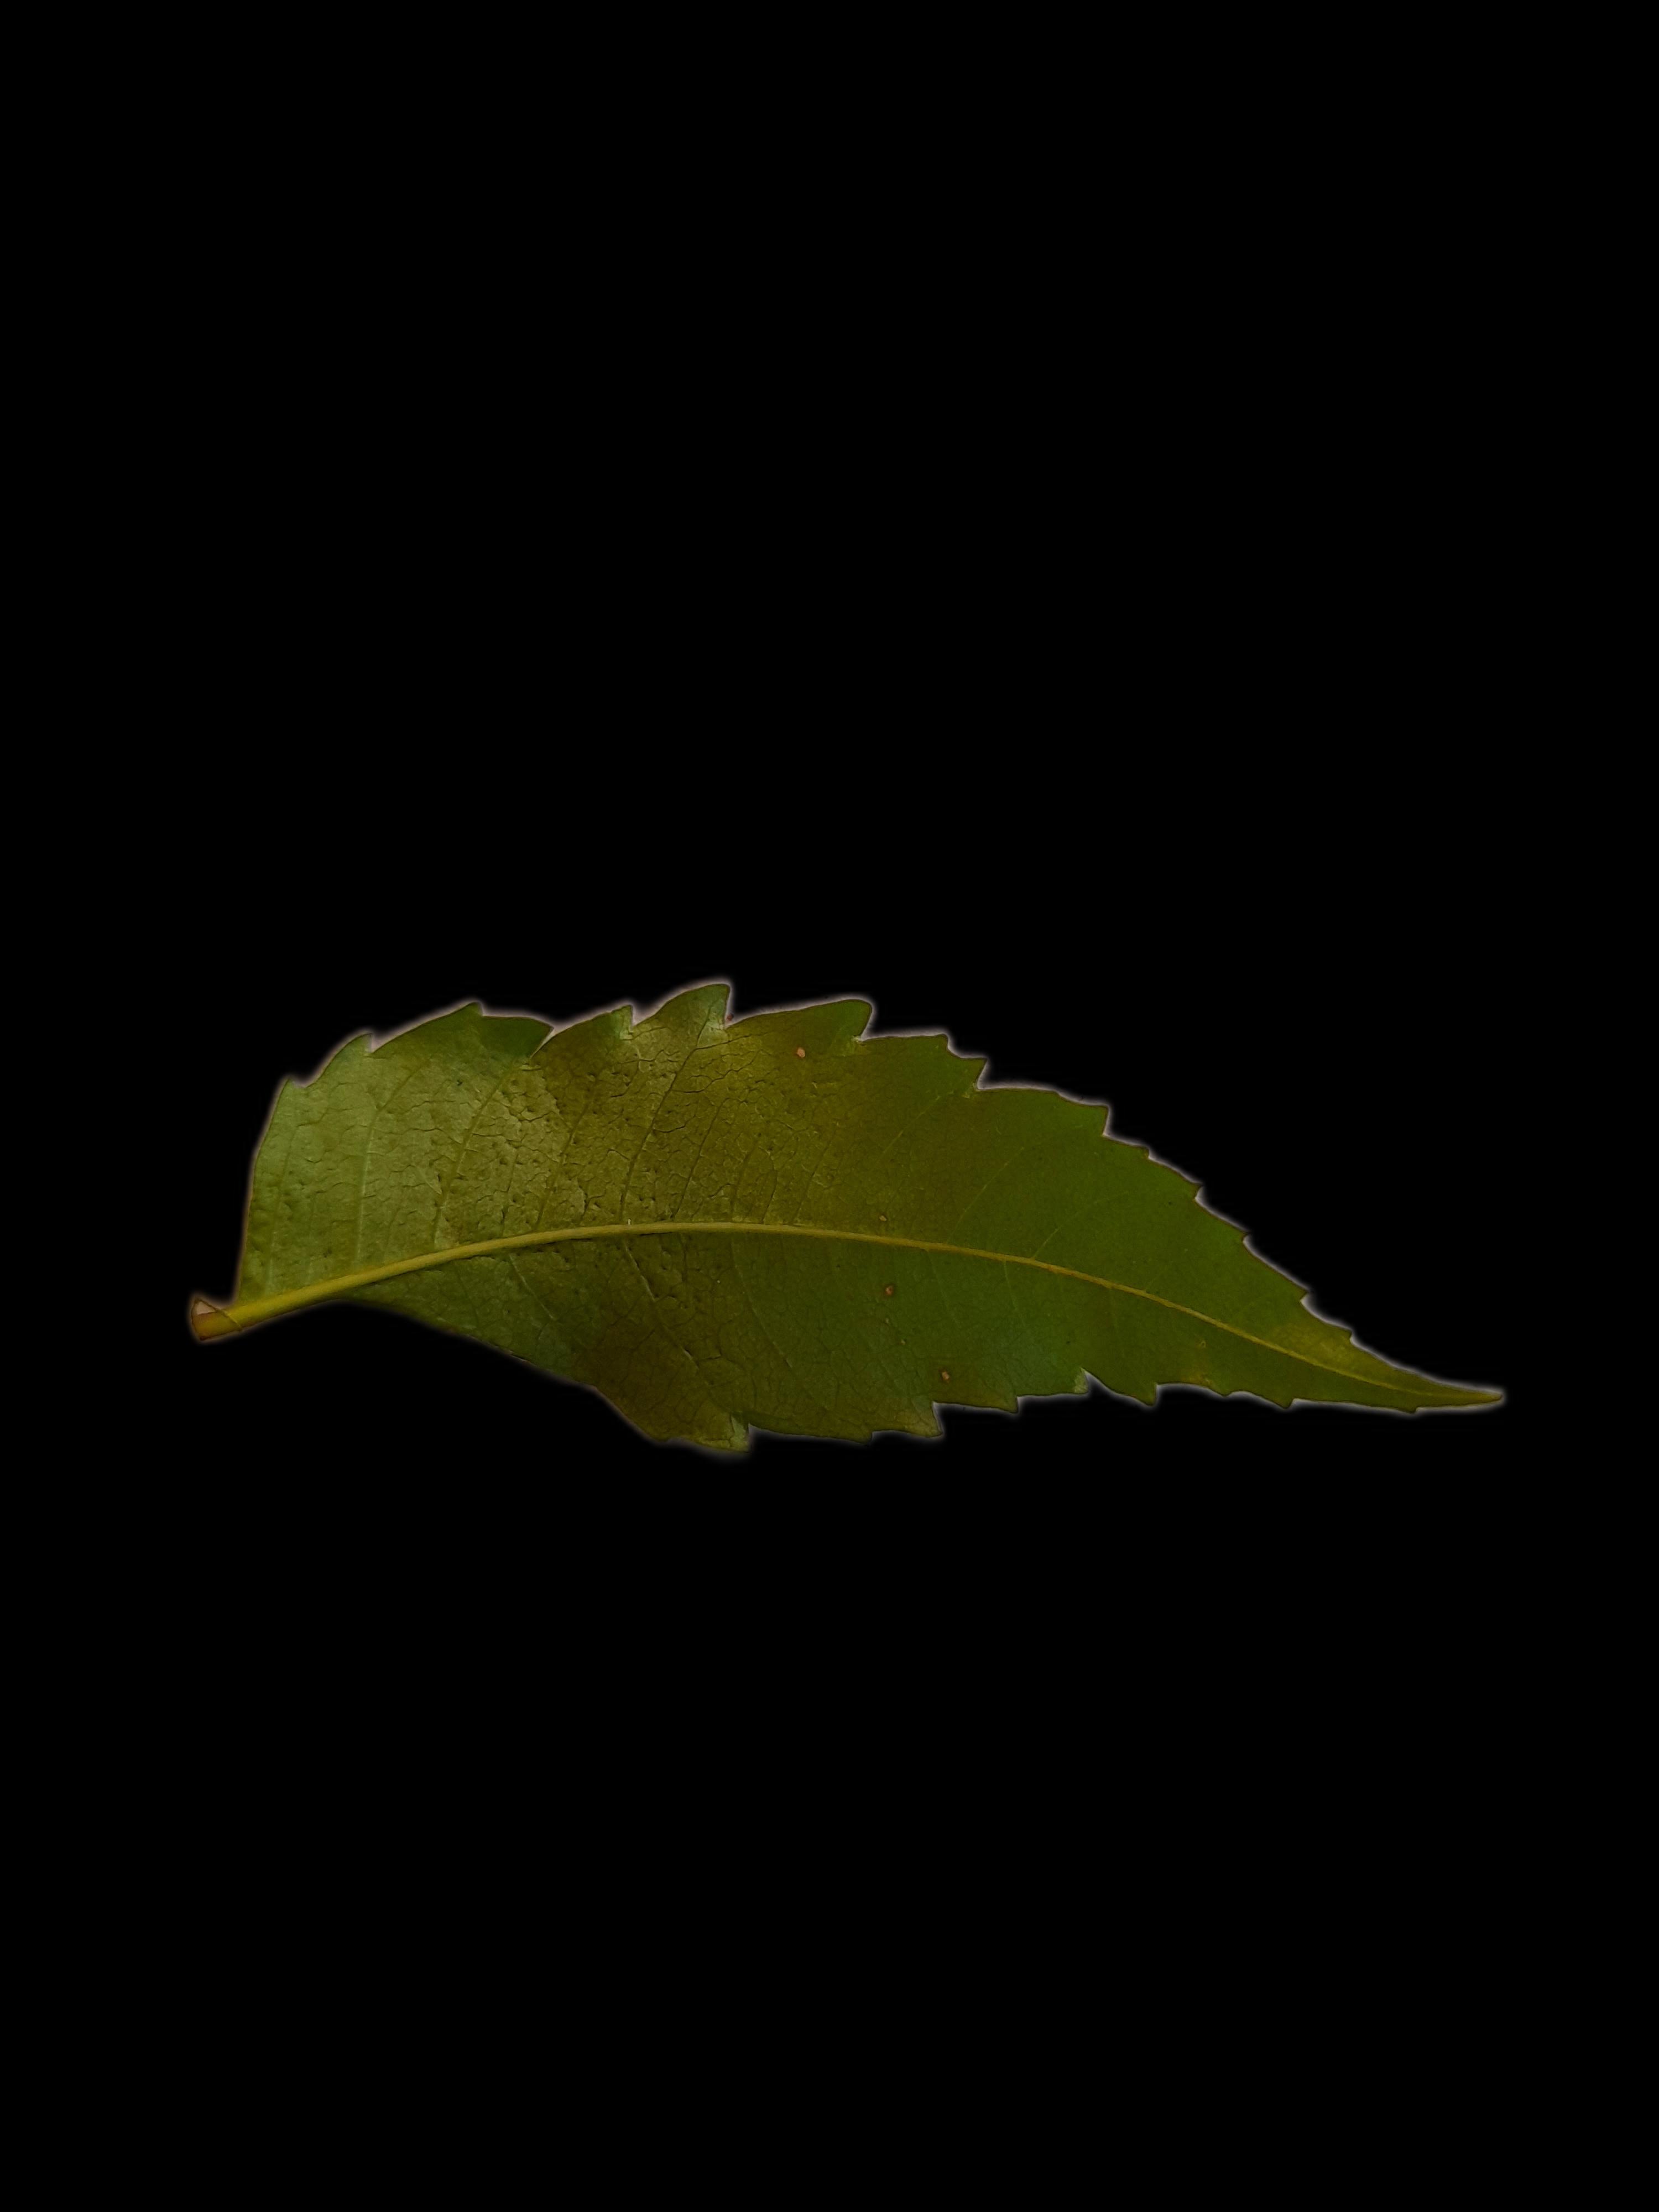
Plant: Neem